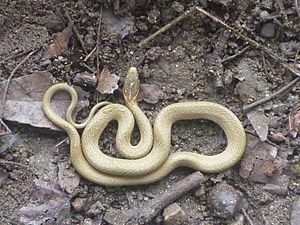
Hebius vibakari est une espèce de serpents de la famille des Natricidae.